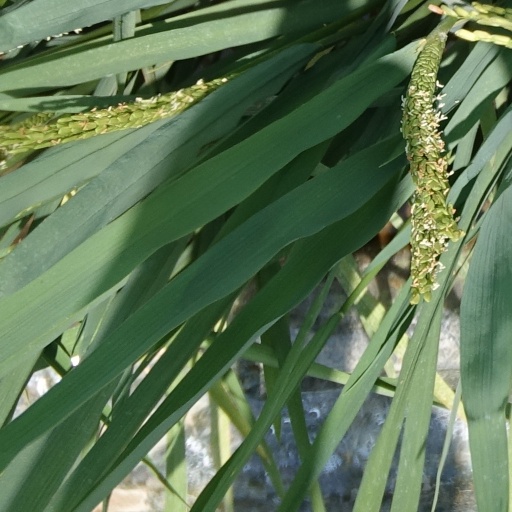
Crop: rice